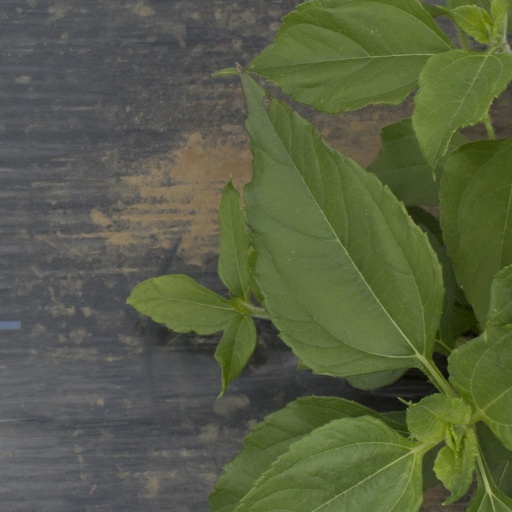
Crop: Jerusalem artichoke